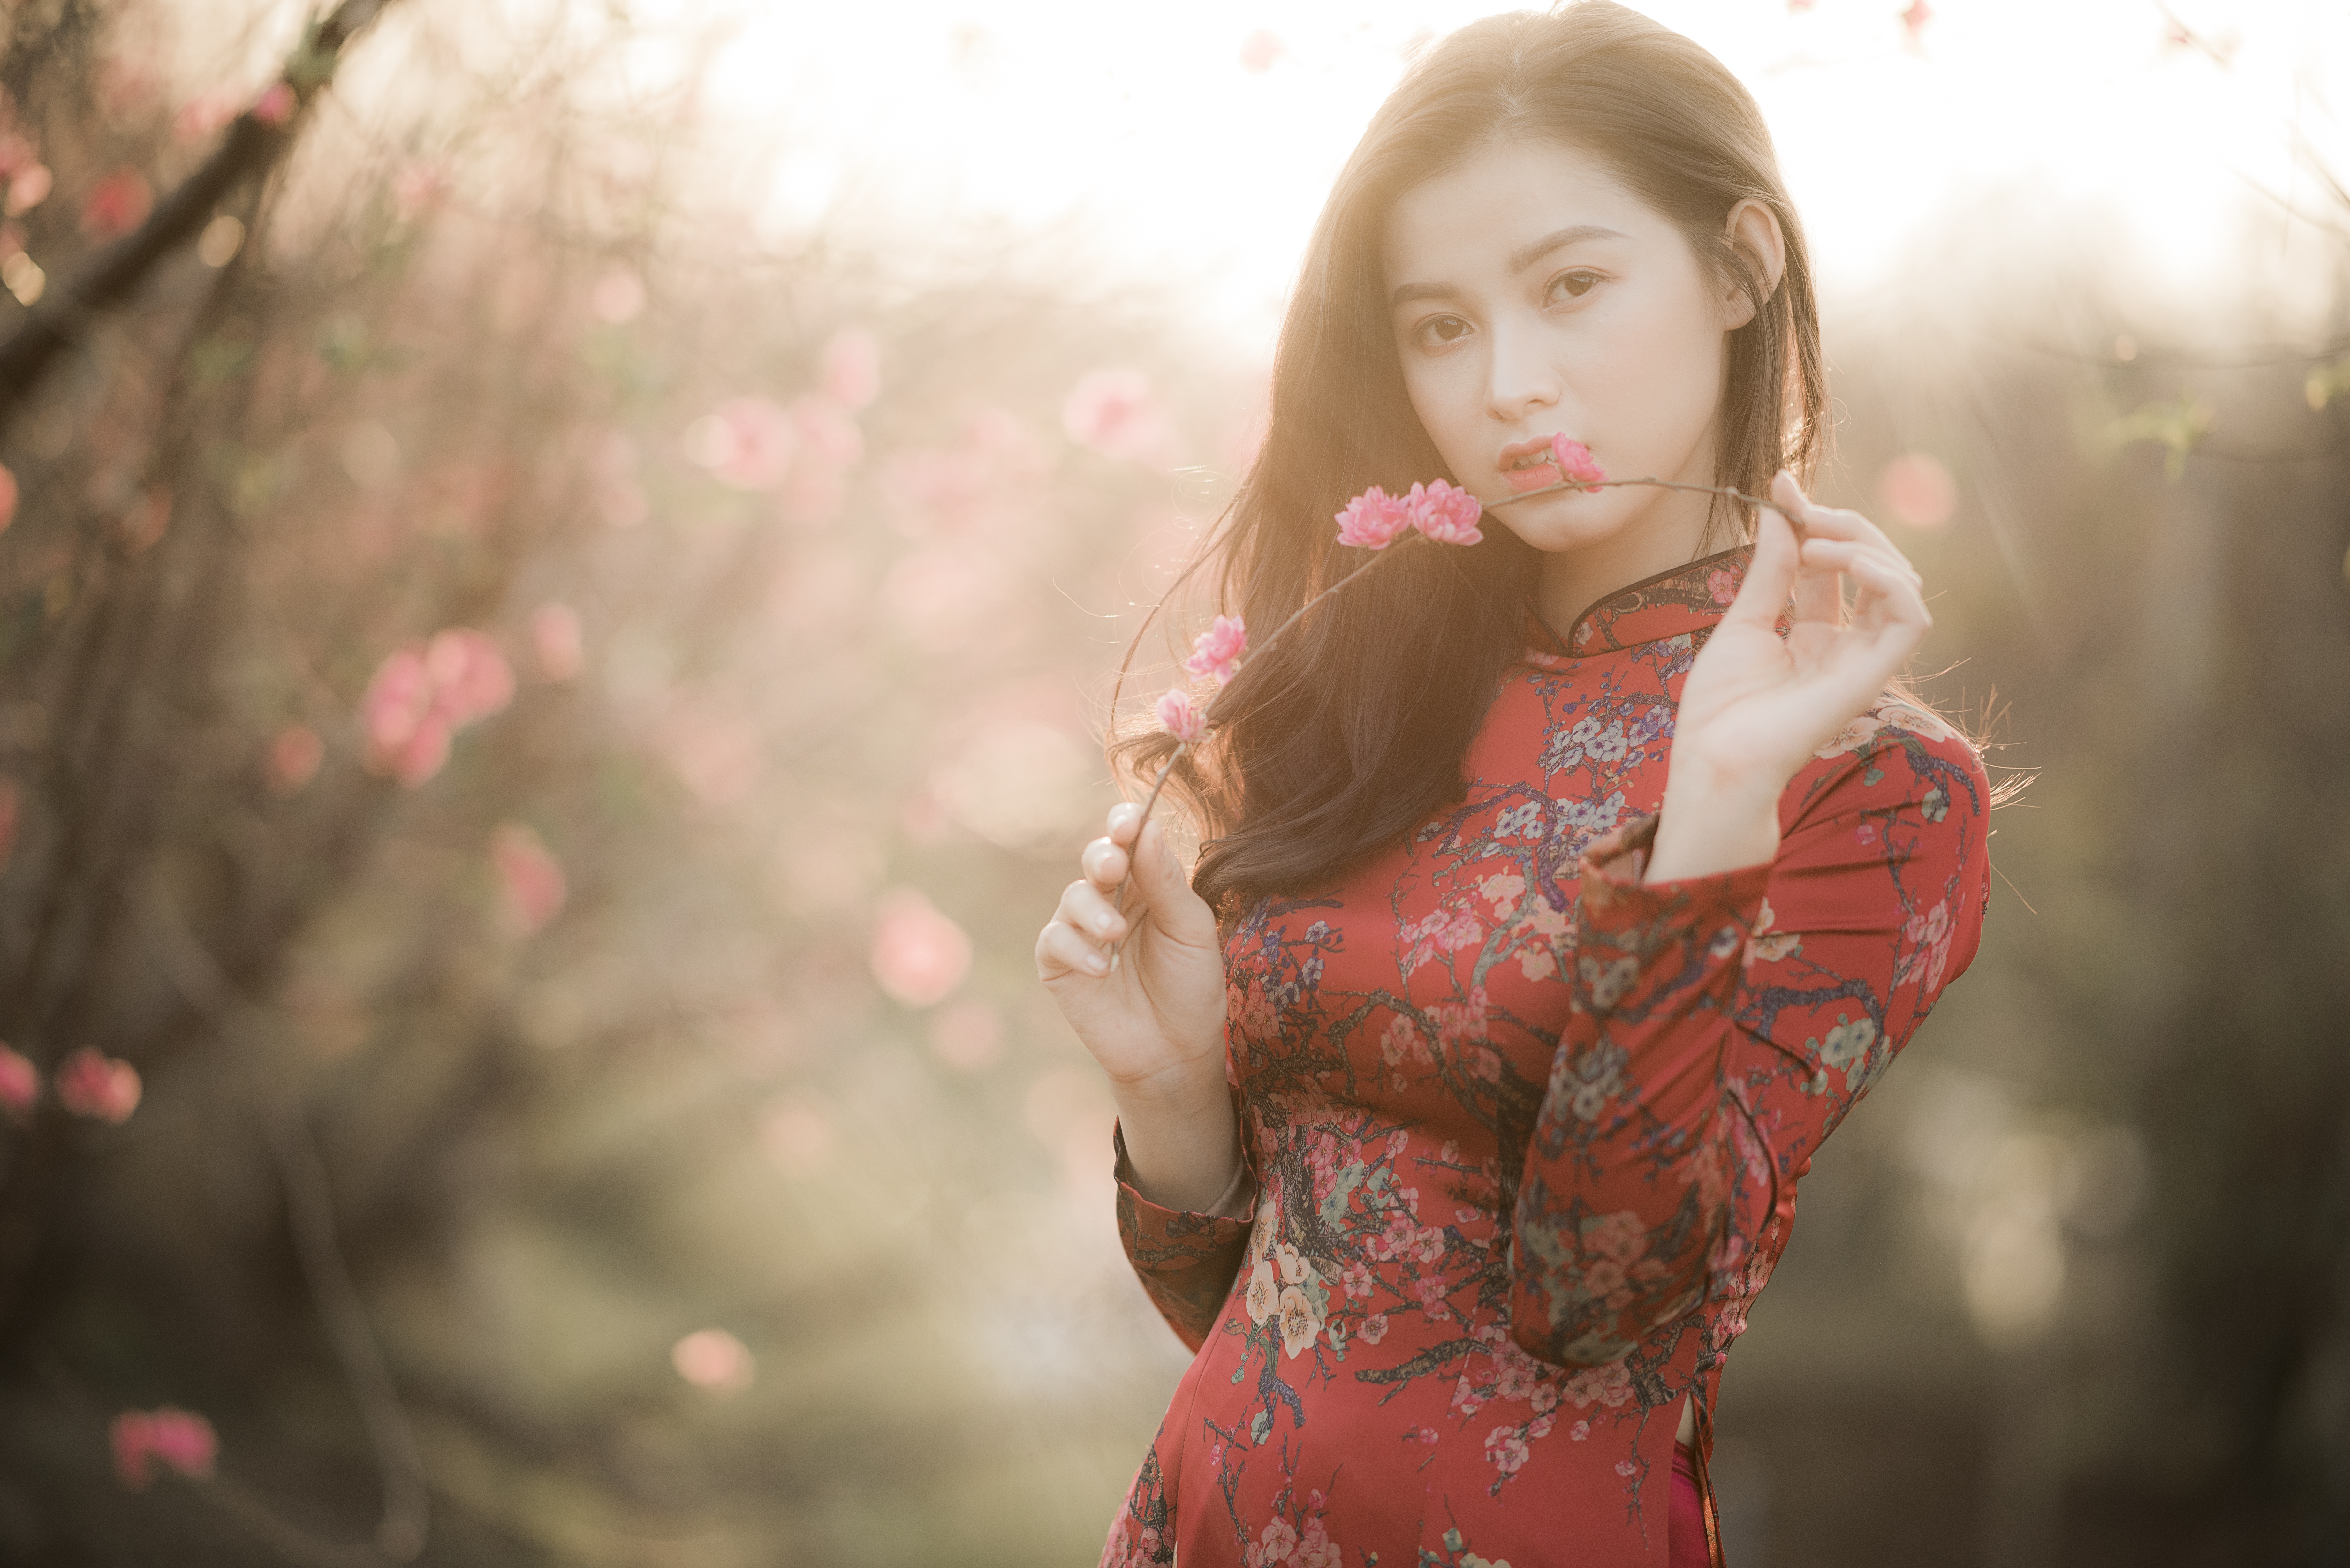
girl, woman, asian, cute, hair, skin, head, lip, hand, plant, hairstyle, eye, shoulder, People in nature, leaf, nature, dress, flash photography, branch, happy, lighting, sunlight, gesture, street fashion, grass, fawn, morning, black hair, waist, fashion model, lens flare, formal wear, long hair, tree, fashion design, brown hair, forest, backlighting, blond, day dress, peach, pattern, spring, fur, stock photography, portrait photography, vintage clothing, portrait, autumn, jewellery, winter, photo shoot, coquelicot